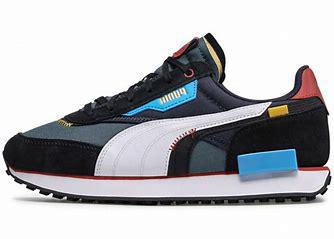
Brand: Puma
Model: Future Rider